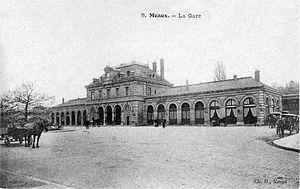
Le bâtiment voyageurs de la gare de Meaux vue de la place, au début des années 1900.
La gare de Meaux est une gare ferroviaire française de la ligne de Paris-Est à Strasbourg-Ville, située sur le territoire de la commune de Meaux, dans le département de Seine-et-Marne, en région Île-de-France. Elle est proche du centre-ville, entre le canal de l'Ourcq et les berges de la Marne.